Vasily Baumgarten

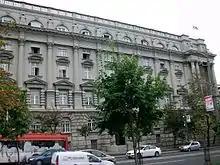
General Staff building (2014)

In November 1920 Baumgarten evacuated from Sevastopol to Istanbul, Turkey together with the staff of Peter Wrangel's Russian army retreating from Crimea. Then he became a major general (military rank) and a corps engineer of the 1st Army Corps at Gallipoli. Later he emigrated to the Kingdom of Serbs, Croats and Slovenes (since 1929 — Kingdom of Yugoslavia).